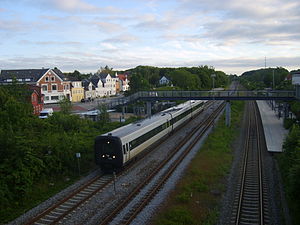
Hørning Station
Hørning Station er en jernbanestation i Hørning ved Den østjyske længdebane. InterCity-tog standser ikke på stationen.